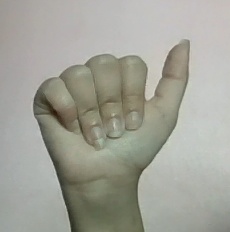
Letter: dhad